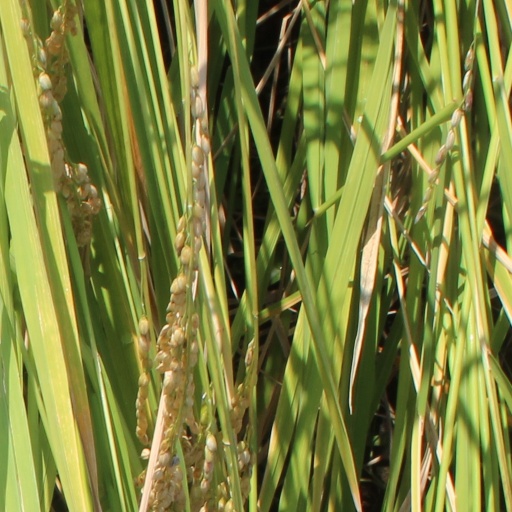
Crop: rice